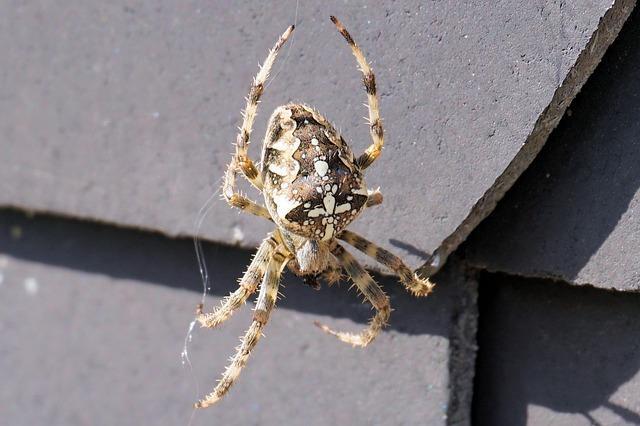
spider